Ferdinand van Apshoven the Younger

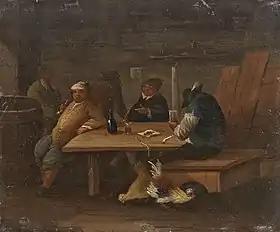
"Drinkers and smokers in an interior"

Van Apshoven was mainly active as an art dealer. His known works are in the style and treat the same genre subjects as David Teniers the younger. Some of his works have been attributed erroneously to Teniers.